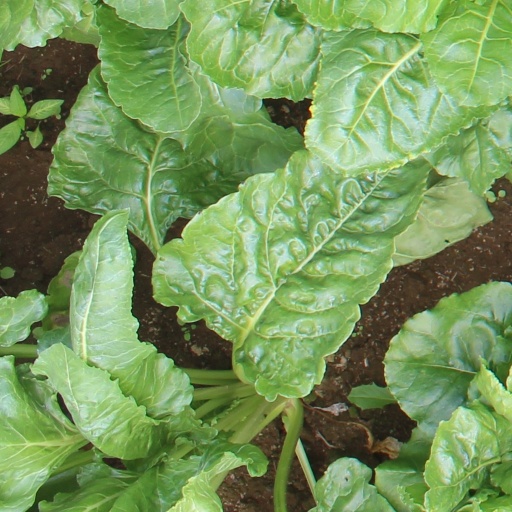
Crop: sugar beet